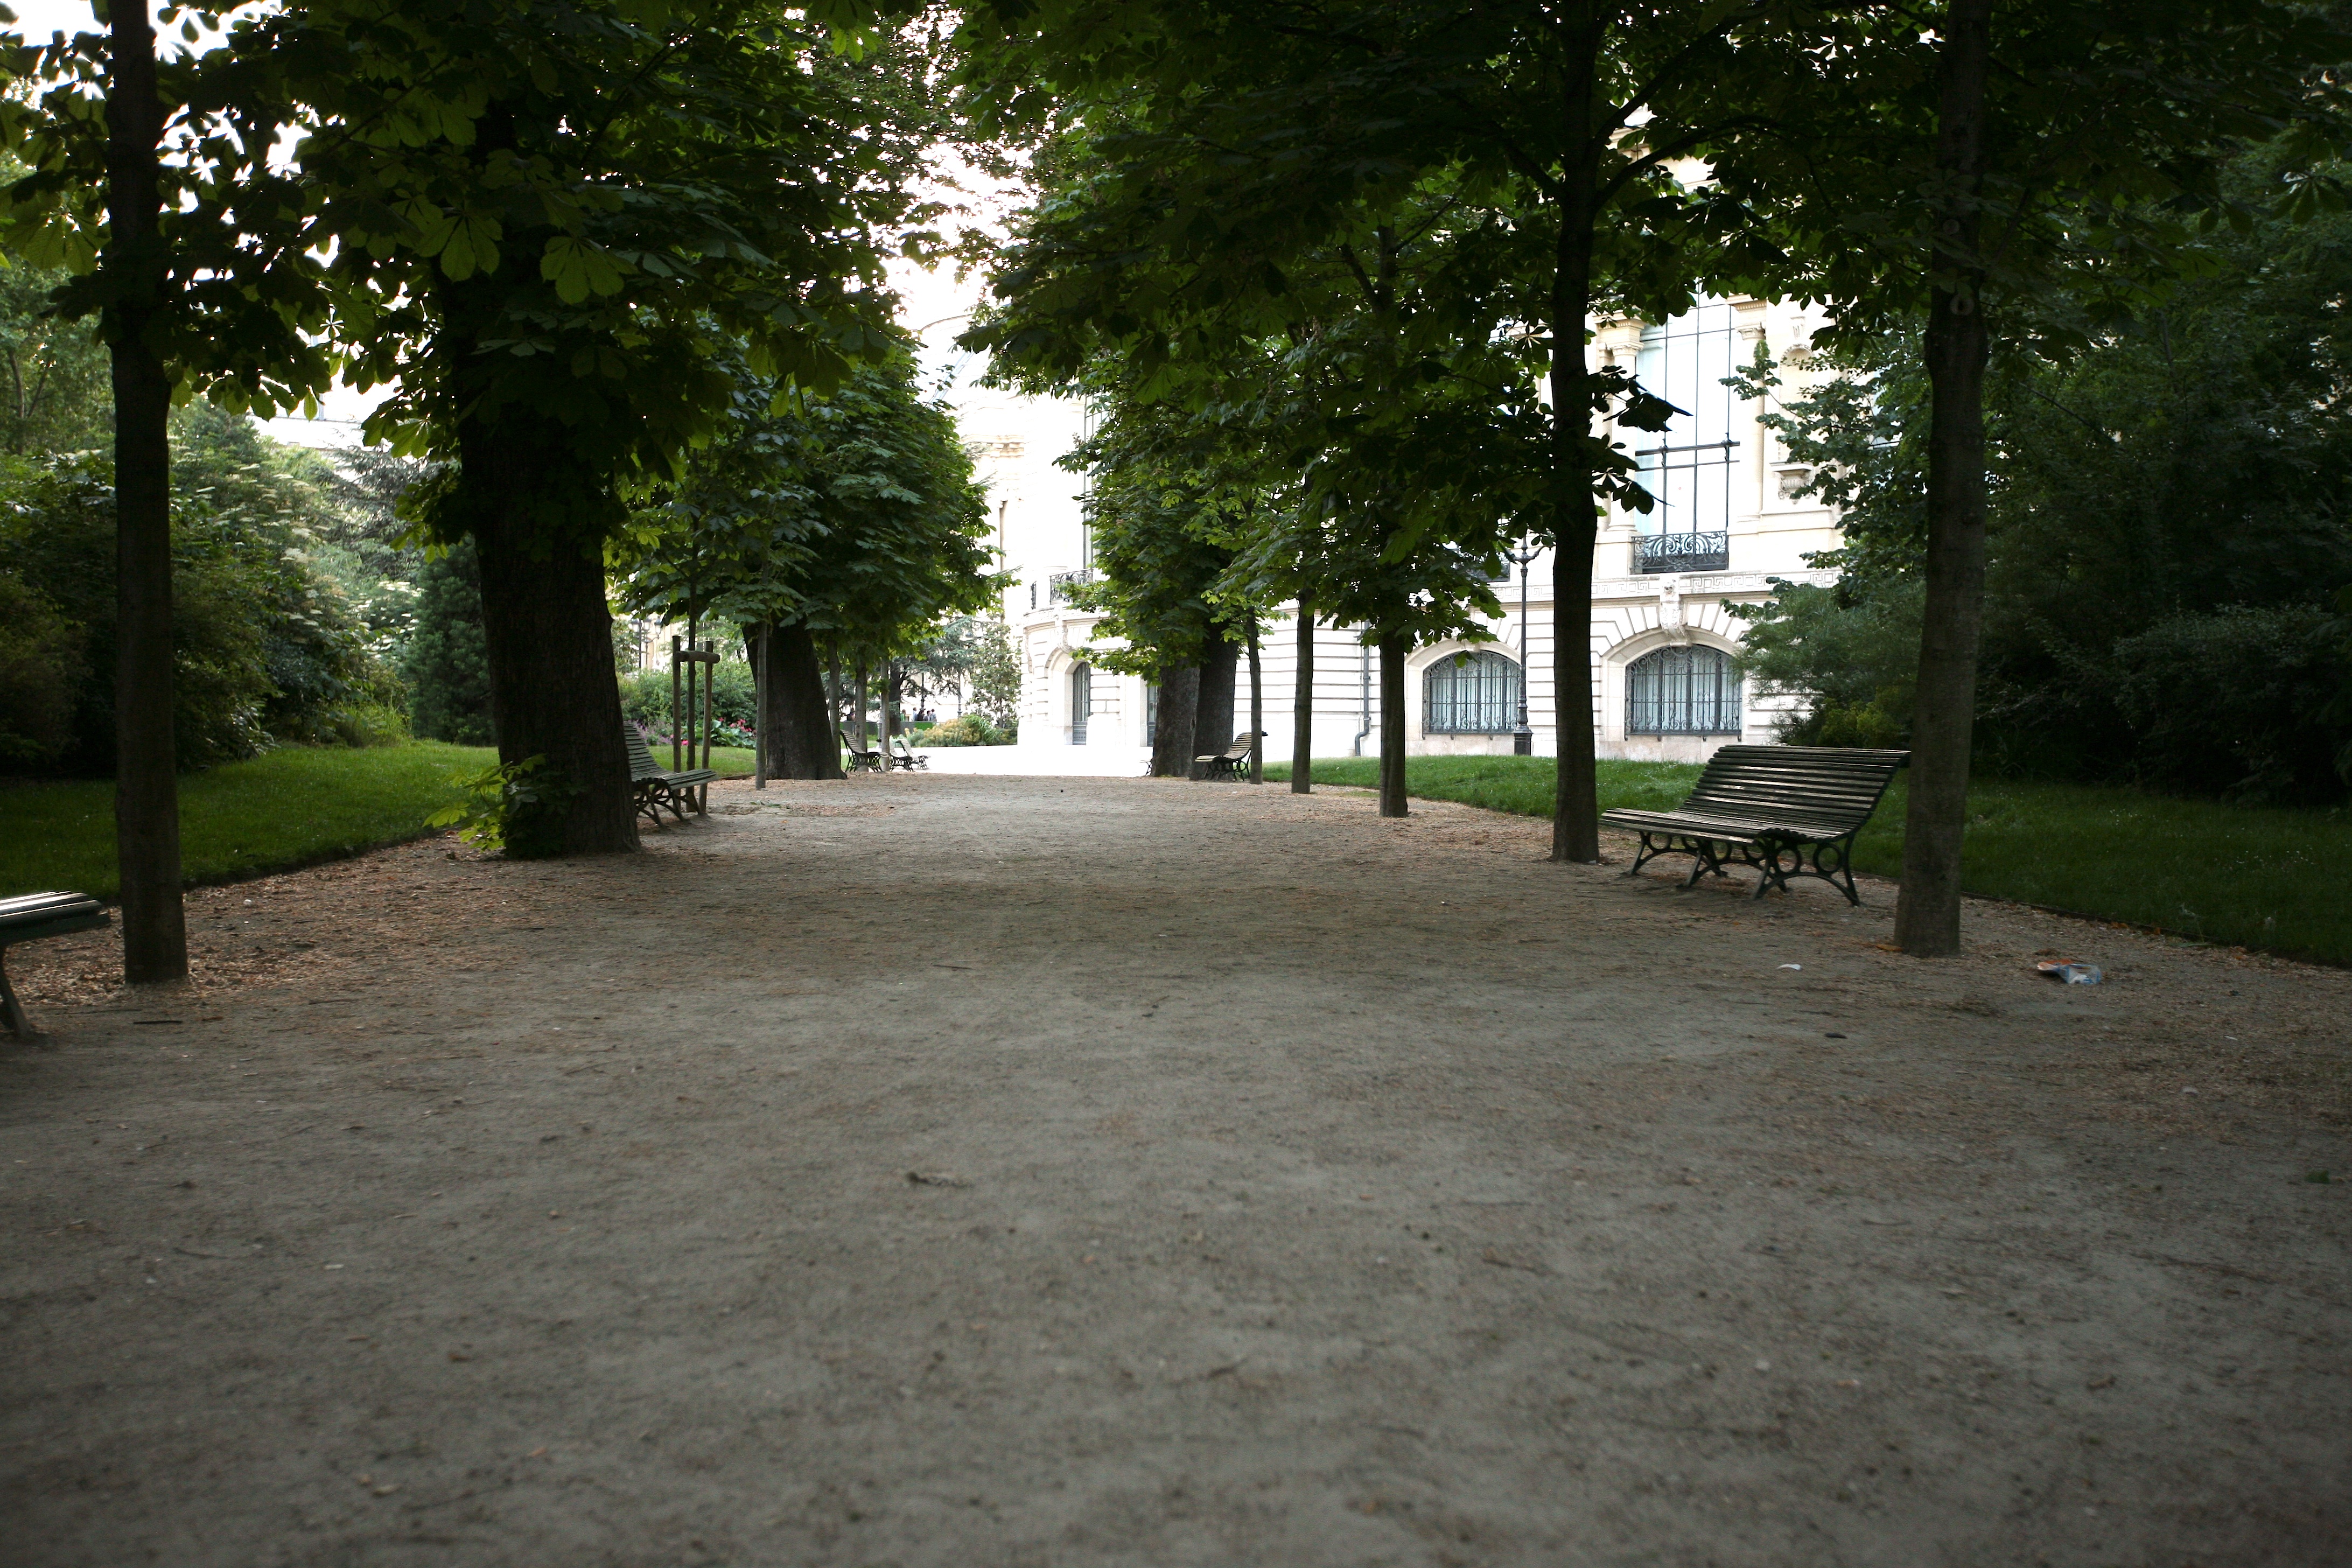
tree, paris, home, france, square, park, backyard, property, garden, arbre, jardin, estate, yard, petitpalais, residential area